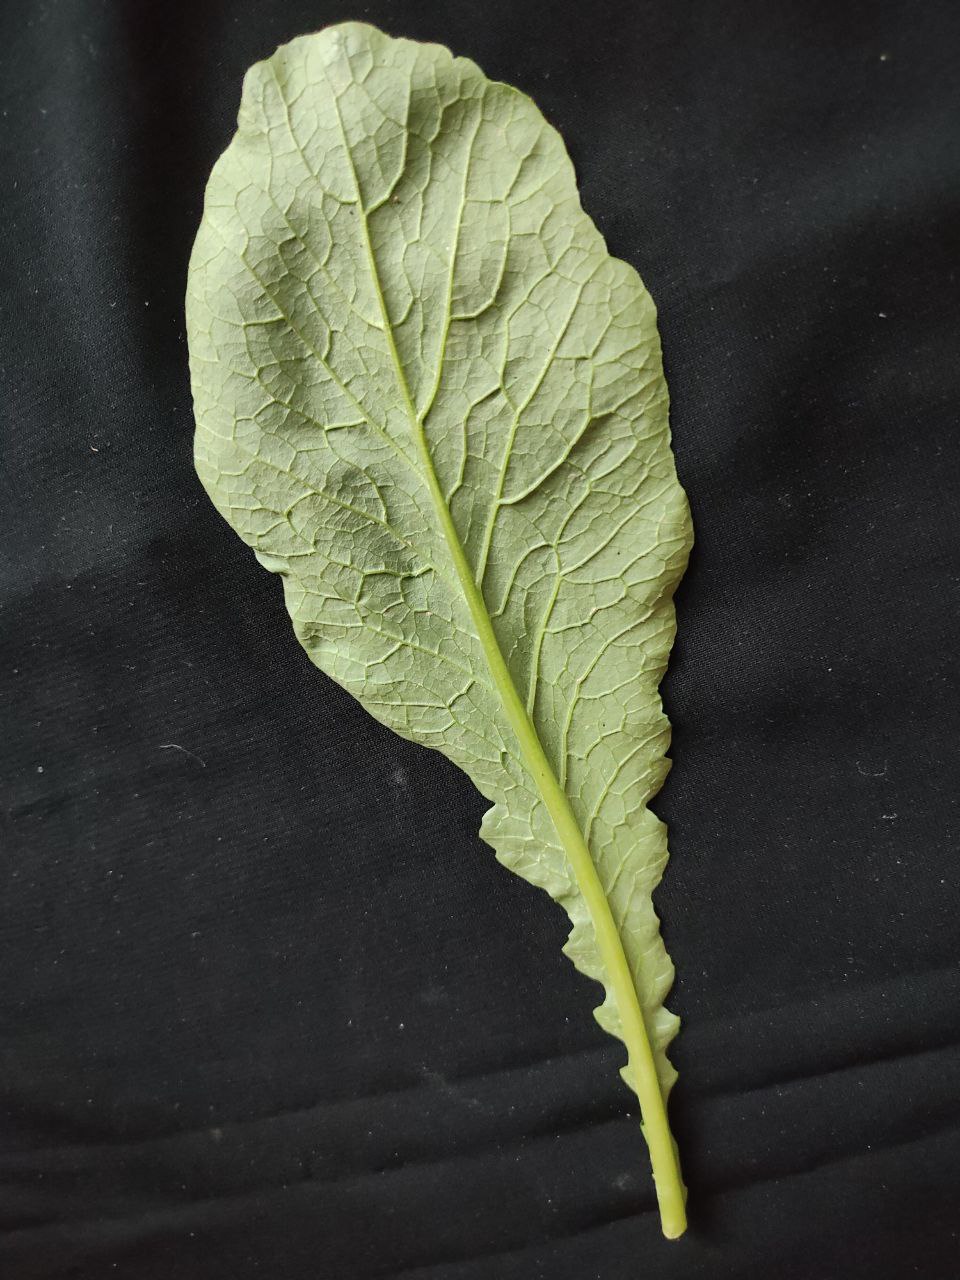
Label: Fresh leaf